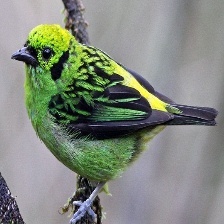
Species: EMERALD TANAGER
Scientific name: TANGARA FLORIDA